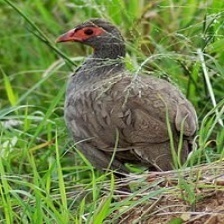
Species: BLACK FRANCOLIN
Scientific name: FRANCOLINUS FRANCOLINUS
ImageNet parent category: partridge